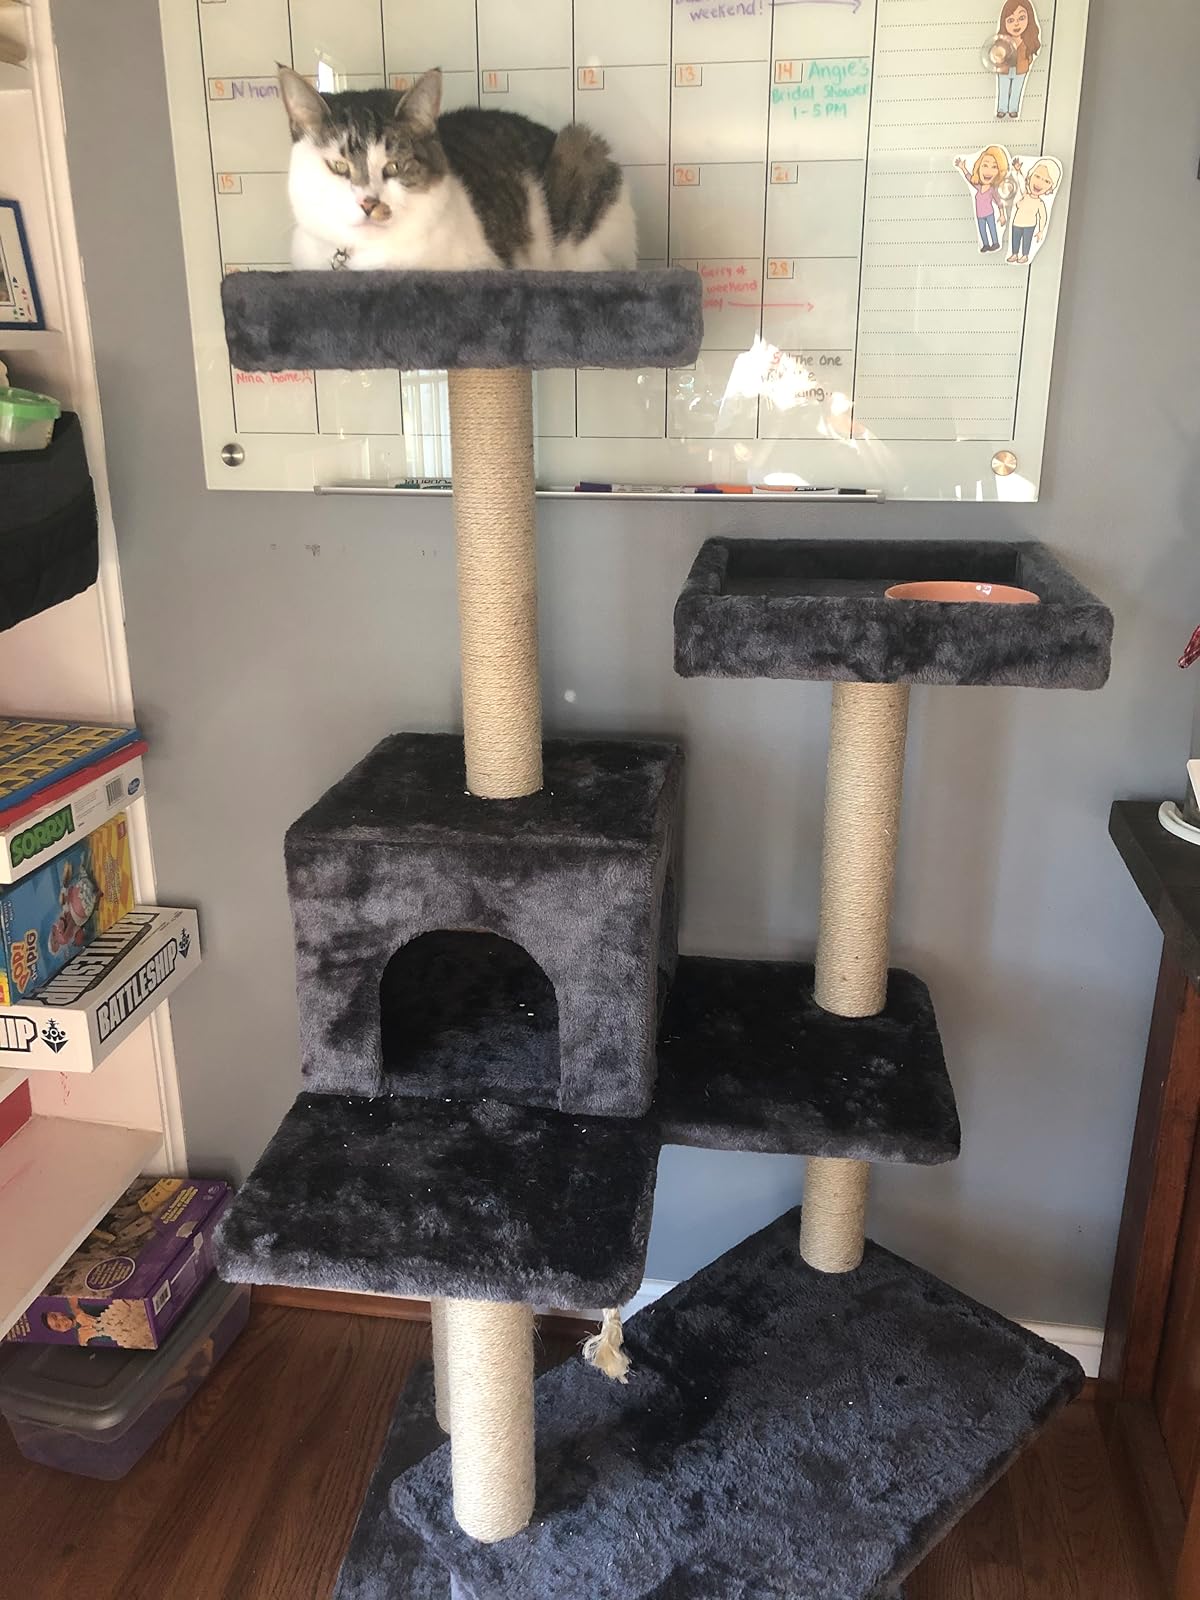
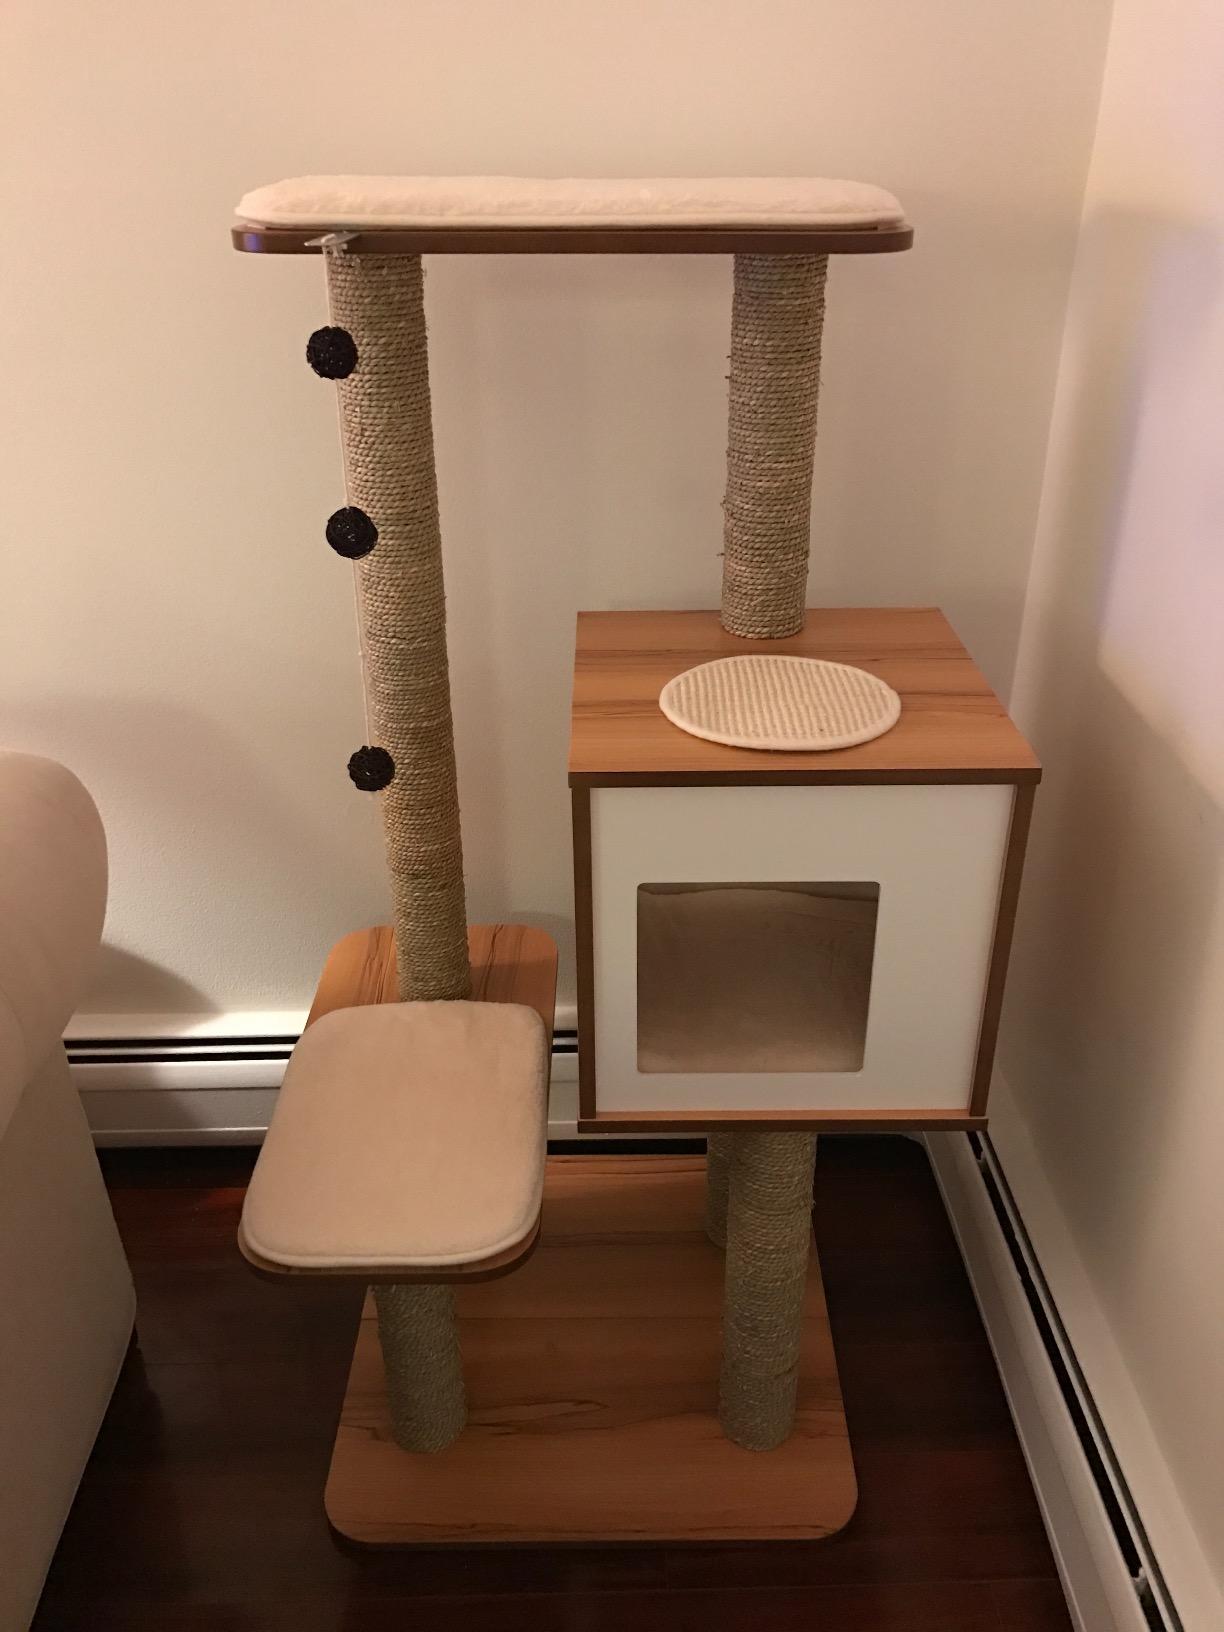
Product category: items_cat tree
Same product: no